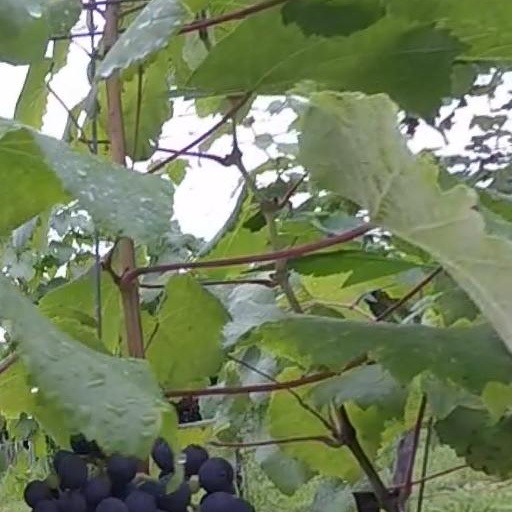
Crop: grape